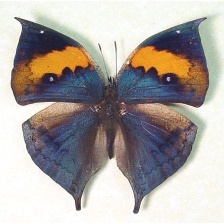
Species: ORANGE OAKLEAF